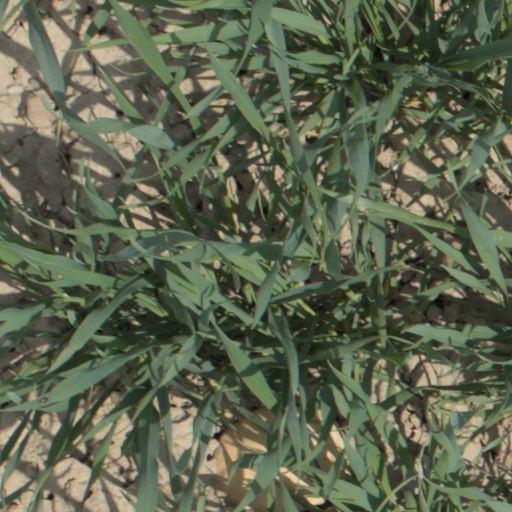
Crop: wheat